Rajput architecture

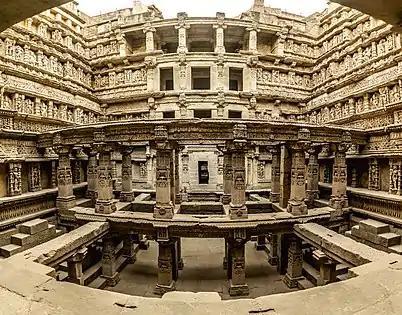
Rani ki vav, Patan, Gujarat, 11th century

A number of the Rajput dynasties built groups of cenotaph memorials for their members, mostly using the chatri form, and often at the traditional site for cremations. These include the Ahar Cenotaphs outside Udaipur, and Bada Bagh near Jaisalmer. Individual examples include the Jaswant Thada at Jodphur, and Chaurasi Khambon ki Chhatri, Bundi; there are many others.